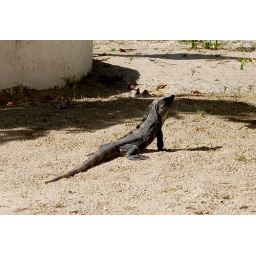
Walking down the street one day we spotted a large iguana sunning in a courtyard....